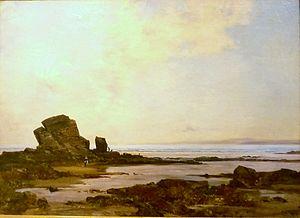
Emmanuel Lansyer, né le 19 février 1835 à l'Île de Bouin et mort le 21 octobre 1893 à Paris, est un peintre paysagiste français.